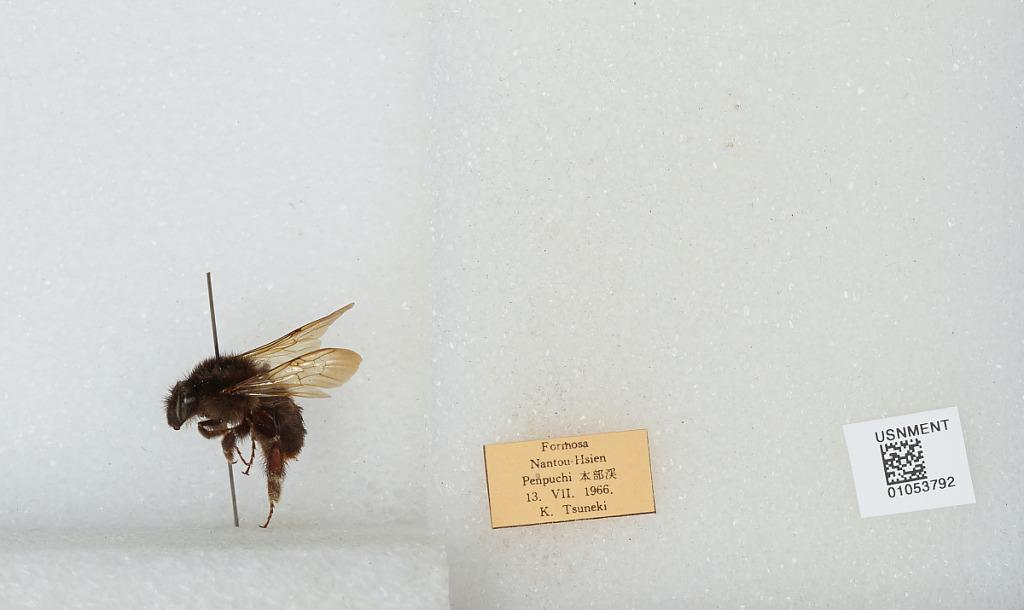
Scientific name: Bombus sp.
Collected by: K. Tsuneki
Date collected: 1966-7-13
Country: Taiwan
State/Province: Taiwan
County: Nantou
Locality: Penpuchi